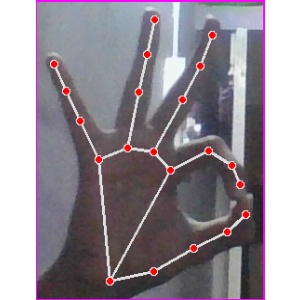
अक्षर: ण